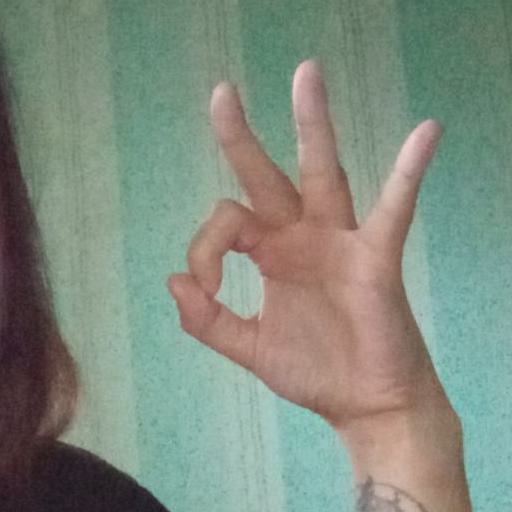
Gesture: ok